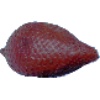
Label: salak